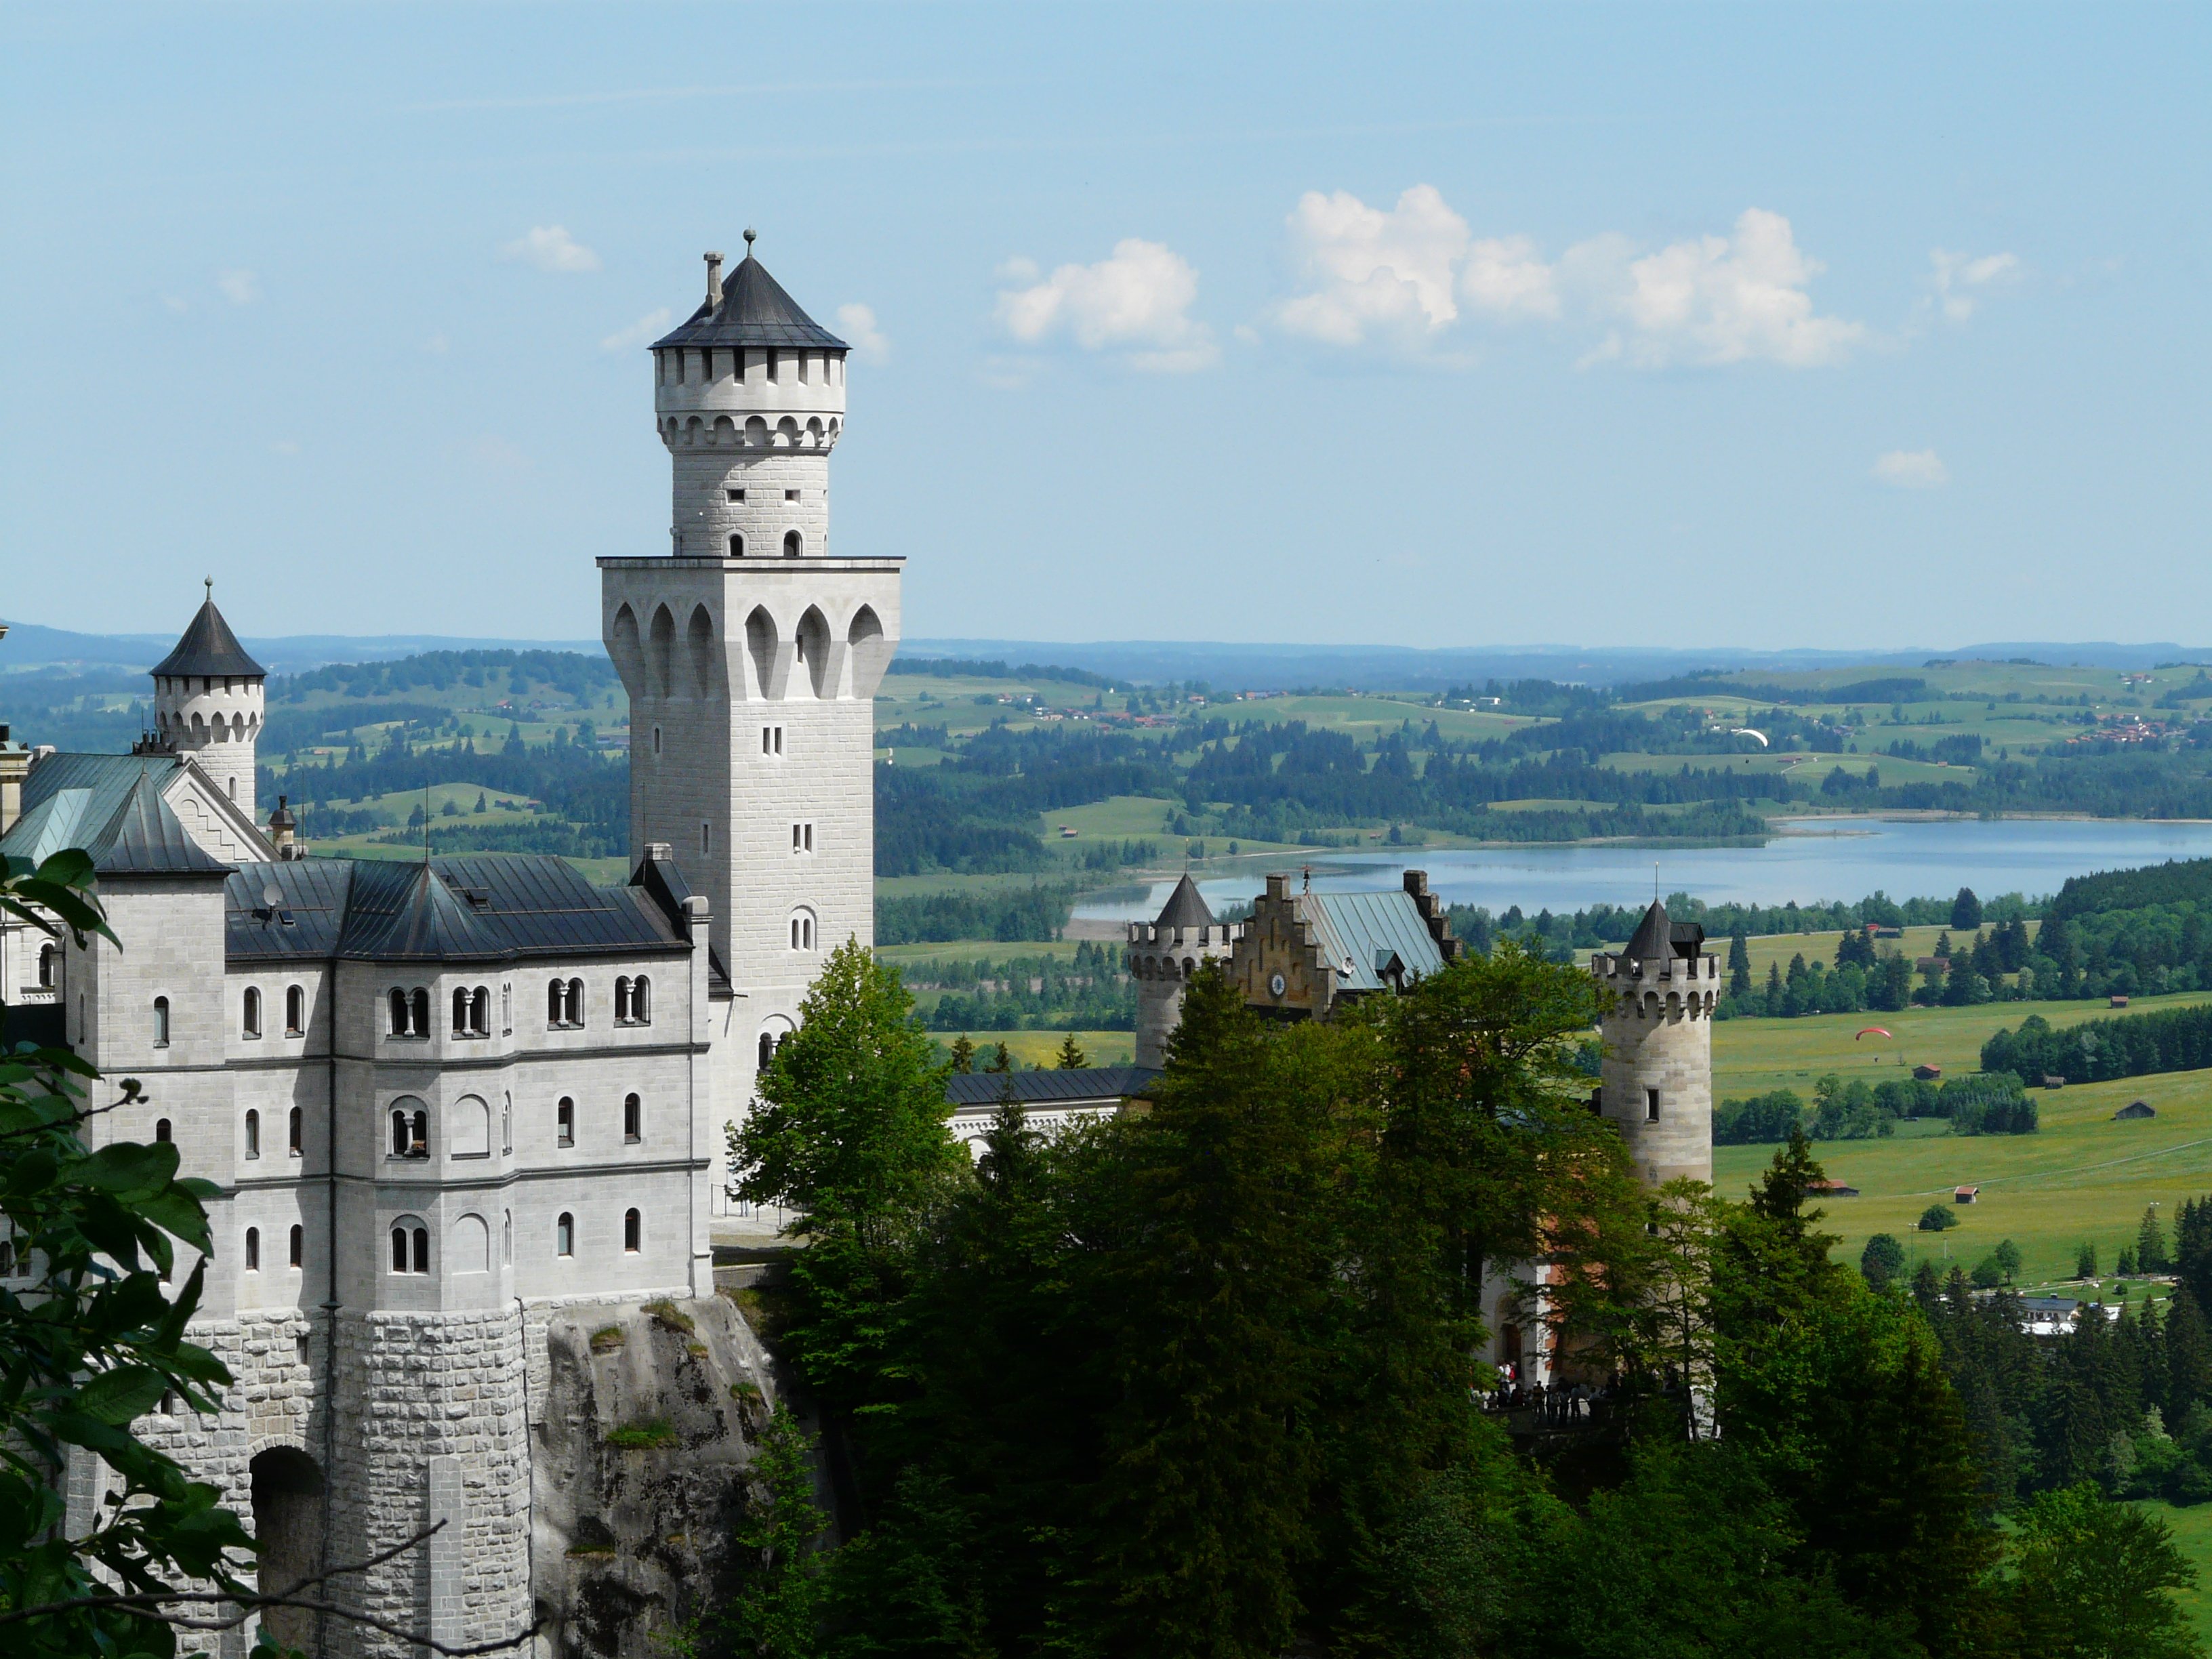
architecture, town, building, chateau, tower, castle, landmark, tourism, monastery, bavaria, tours, kristin, fussen